William V. Brady

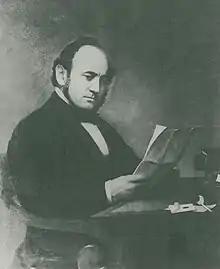

William Vermilye Brady (July 24, 1811– March 31, 1870) was the 68th mayor of New York City, in office from 1847 to 1848.